Launch 5

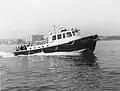
Launch 5 on Dedication Day

During the summer of 1966 the first four of a fleet of new steel patrol launches were being built to replace the aging wooden fleet. They were being built by Turecamo Tug in the Matton Shipyard on the western bank of the Hudson River on Van Schaick Island, Cohoes NY. One of them was to bear the number "N 5". Years later, photos of her construction surfaced through a chance meeting with a retired shipbuilder who worked in the yard at the time.